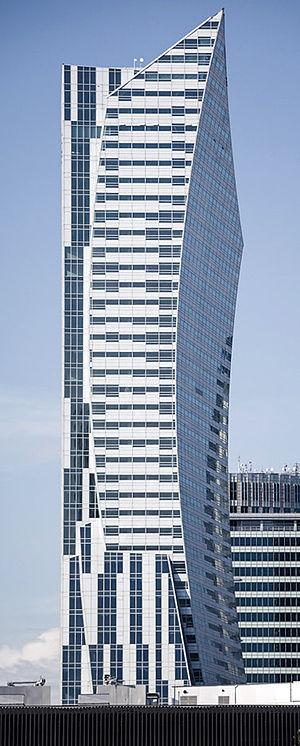
Ces listes classent les bâtiments de l'Union européenne qui ont une hauteur d'au moins 150 mètres, mesurée selon les standards habituels. Sont compris dans ces mesures les flèches et les éléments architecturaux, à l'exclusion des antennes radio. Pour les bâtiments existants, ce sont les hauteurs actuelles qui sont retenues dans ces classements. Cette liste inclut les bâtiments en construction qui ont déjà atteint leur hauteur finale.